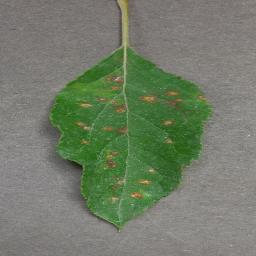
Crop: apple
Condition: cedar_rust